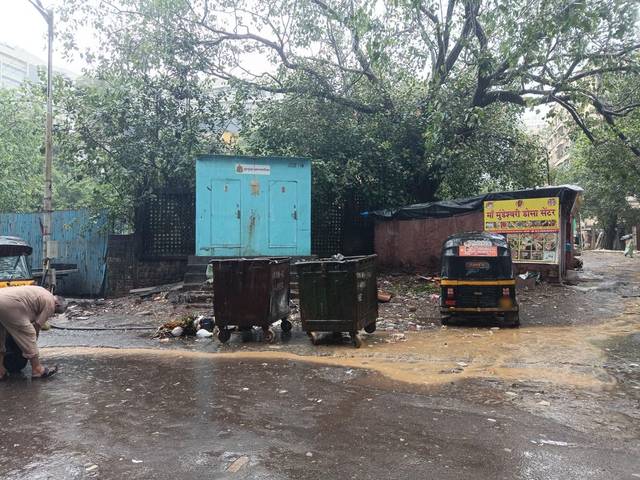
Region: India
Coordinates: 19.083, 72.845